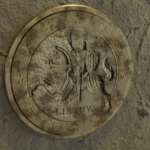
Coin value: 1euro
Country: lt
Edition: standard